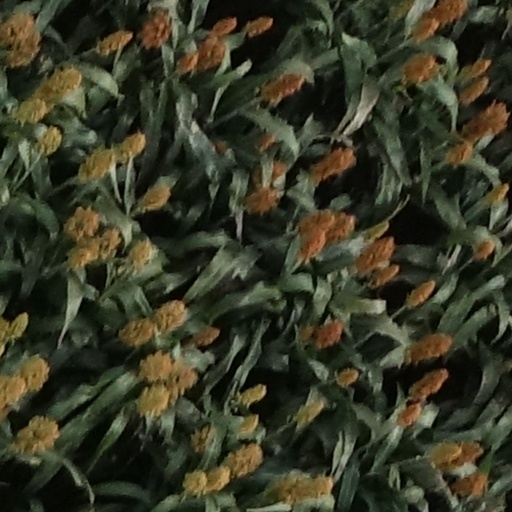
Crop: sorghum